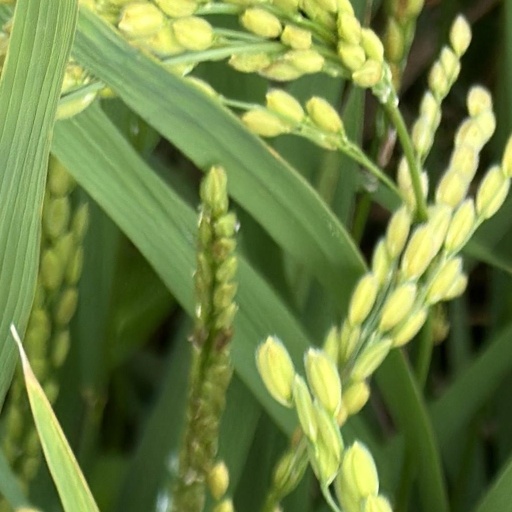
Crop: rice